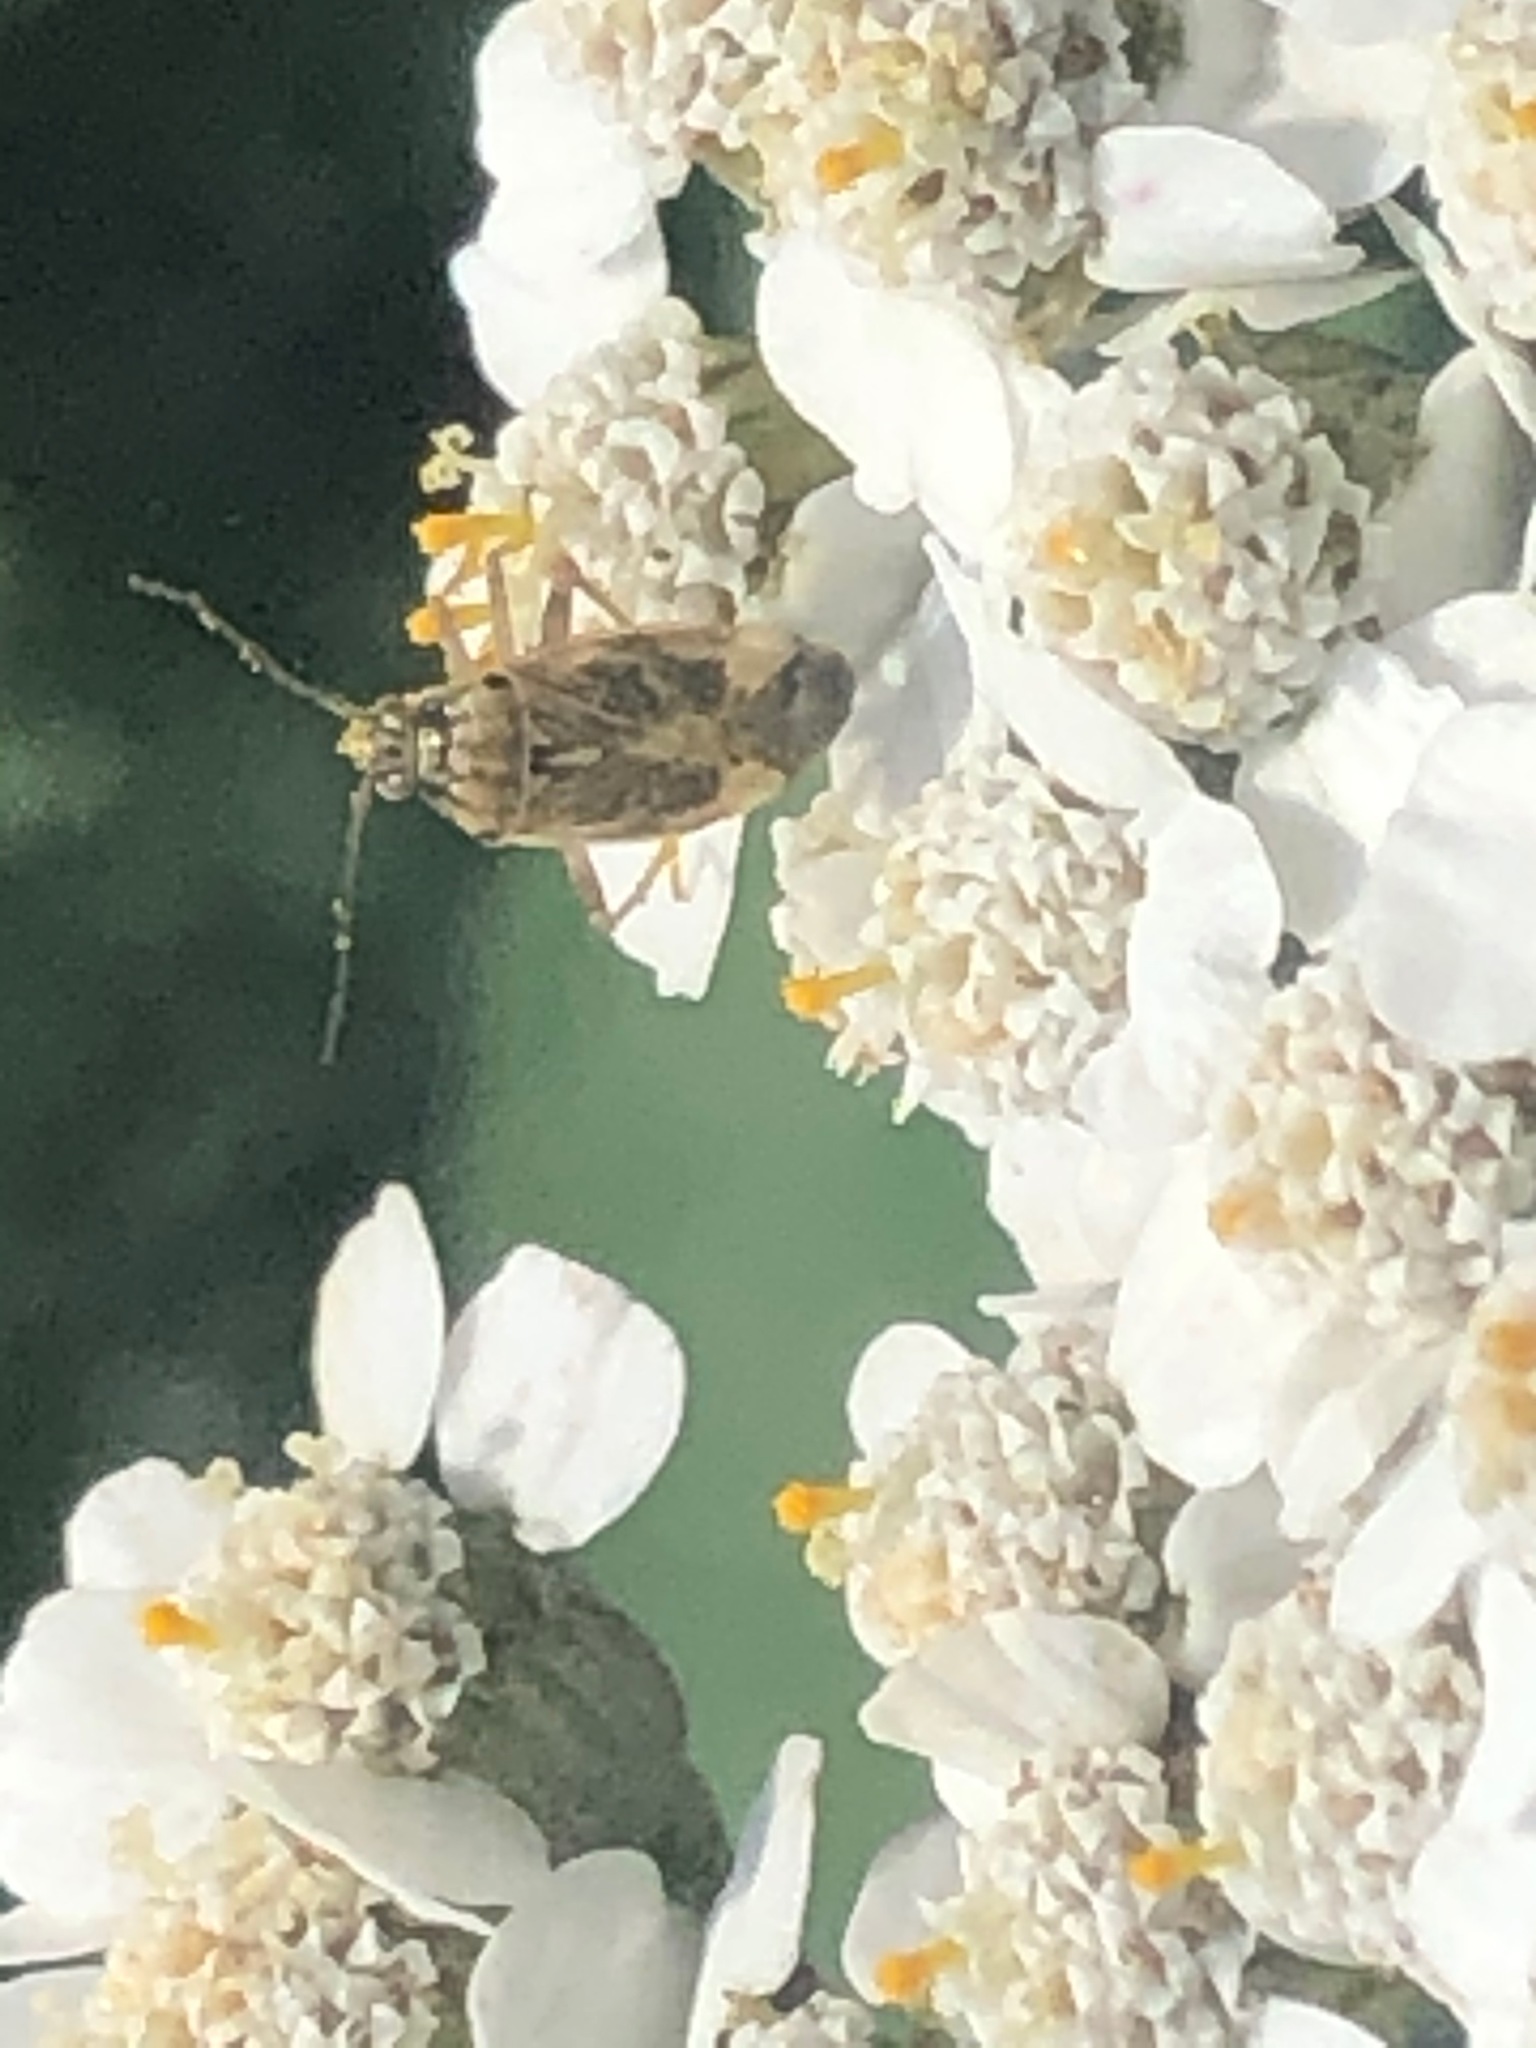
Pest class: lygus_bug